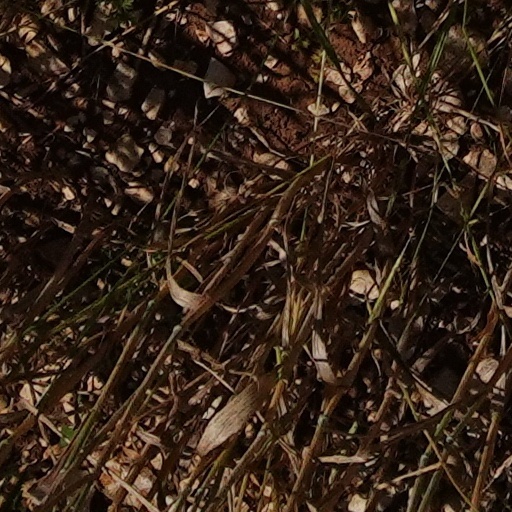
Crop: wheat